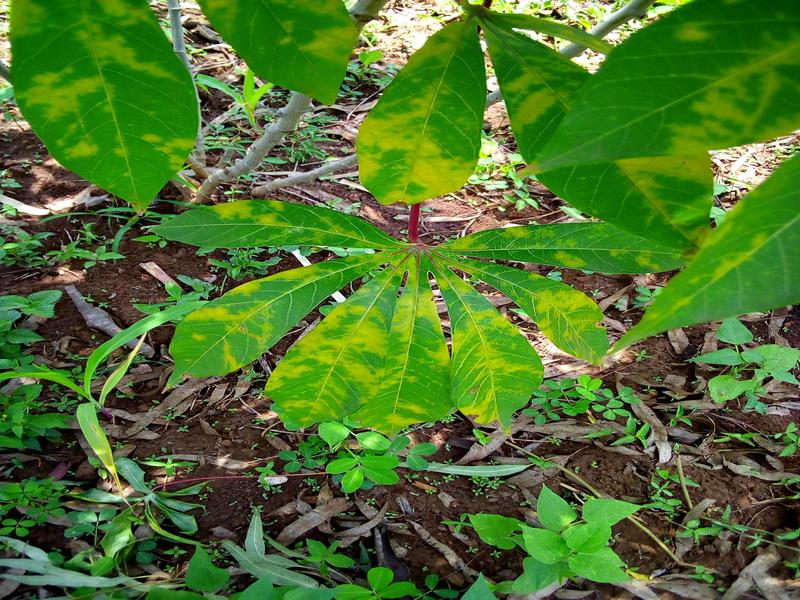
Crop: cassava
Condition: brown_streak_disease